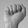
ASL letter: A